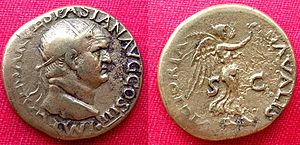
Le dupondius est le nom donné une pièce de monnaie romaine en bronze à partir du IIᵉ siècle av. J.-C. et valant 2 as.